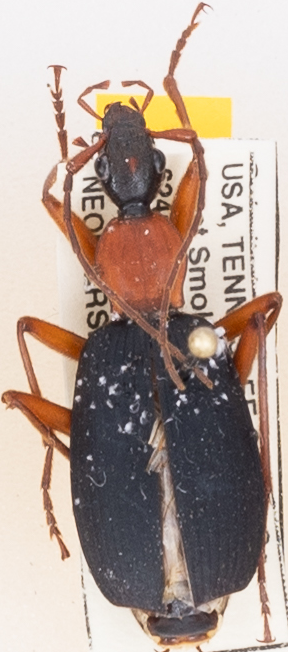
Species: Galerita bicolor
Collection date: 2019-05-28
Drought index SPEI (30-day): -0.17
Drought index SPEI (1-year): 2.09
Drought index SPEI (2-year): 2.09